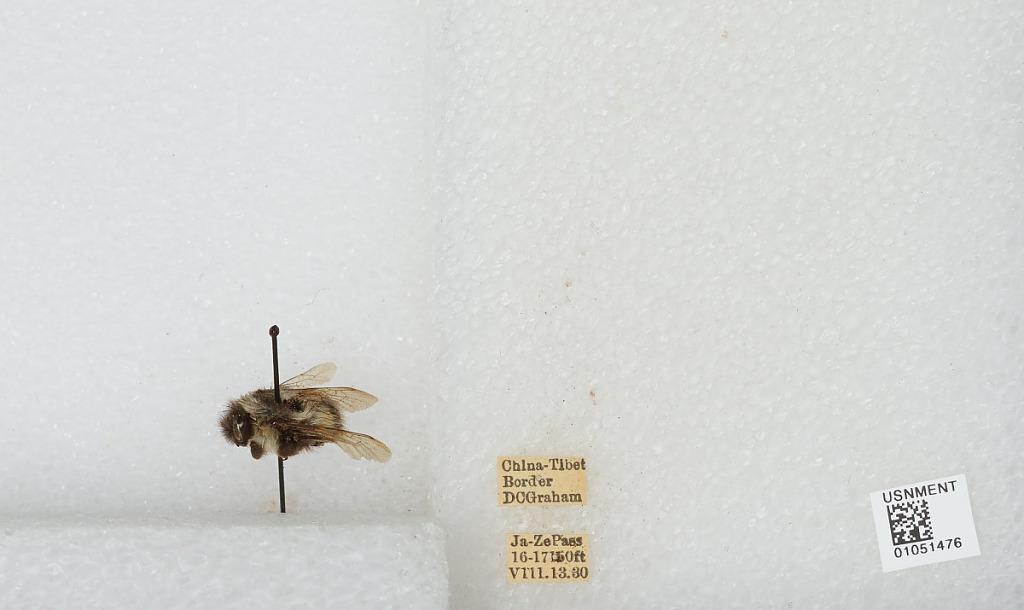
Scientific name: Bombus sp.
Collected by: D. Graham
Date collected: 1930-8-13
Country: China
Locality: China-Tibet border, Ja-Ze Pass